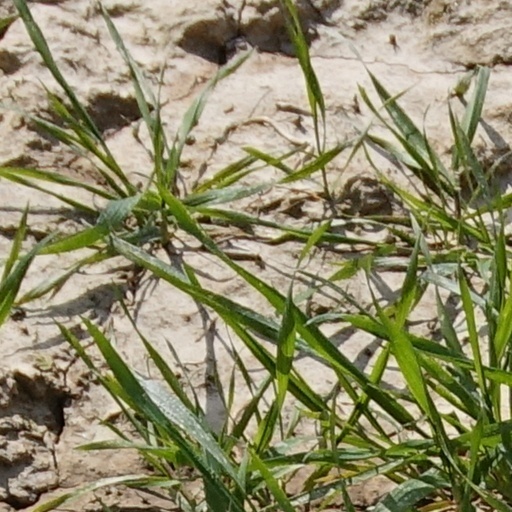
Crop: wheat